Takeshirō Kanokogi

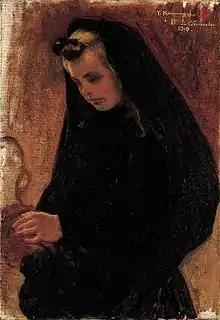
Study for Beach in Normandy, 1907

Takeshiro Kanokogi studied with painters Matsubata Sangoro and later Koyama Shōtarō in Tokyo. He traveled back and forth to Paris France several times, at first when he was 26 years old. He spent around seven years in the city, during which time he studied with Jean-Paul Laurens and Émile-René Ménard at the .